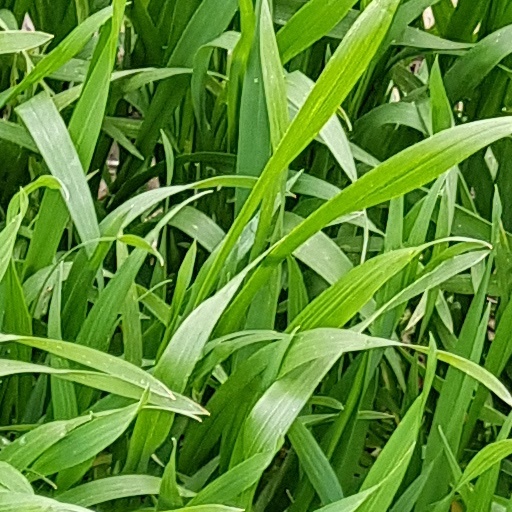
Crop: wheat